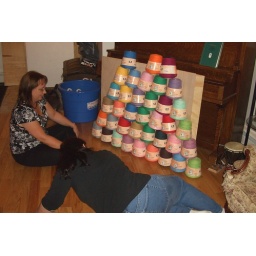
Us girls gazing in amazement at our cotton wall